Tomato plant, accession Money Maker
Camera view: bottom (45 deg); turntable rotation: 330 degrees
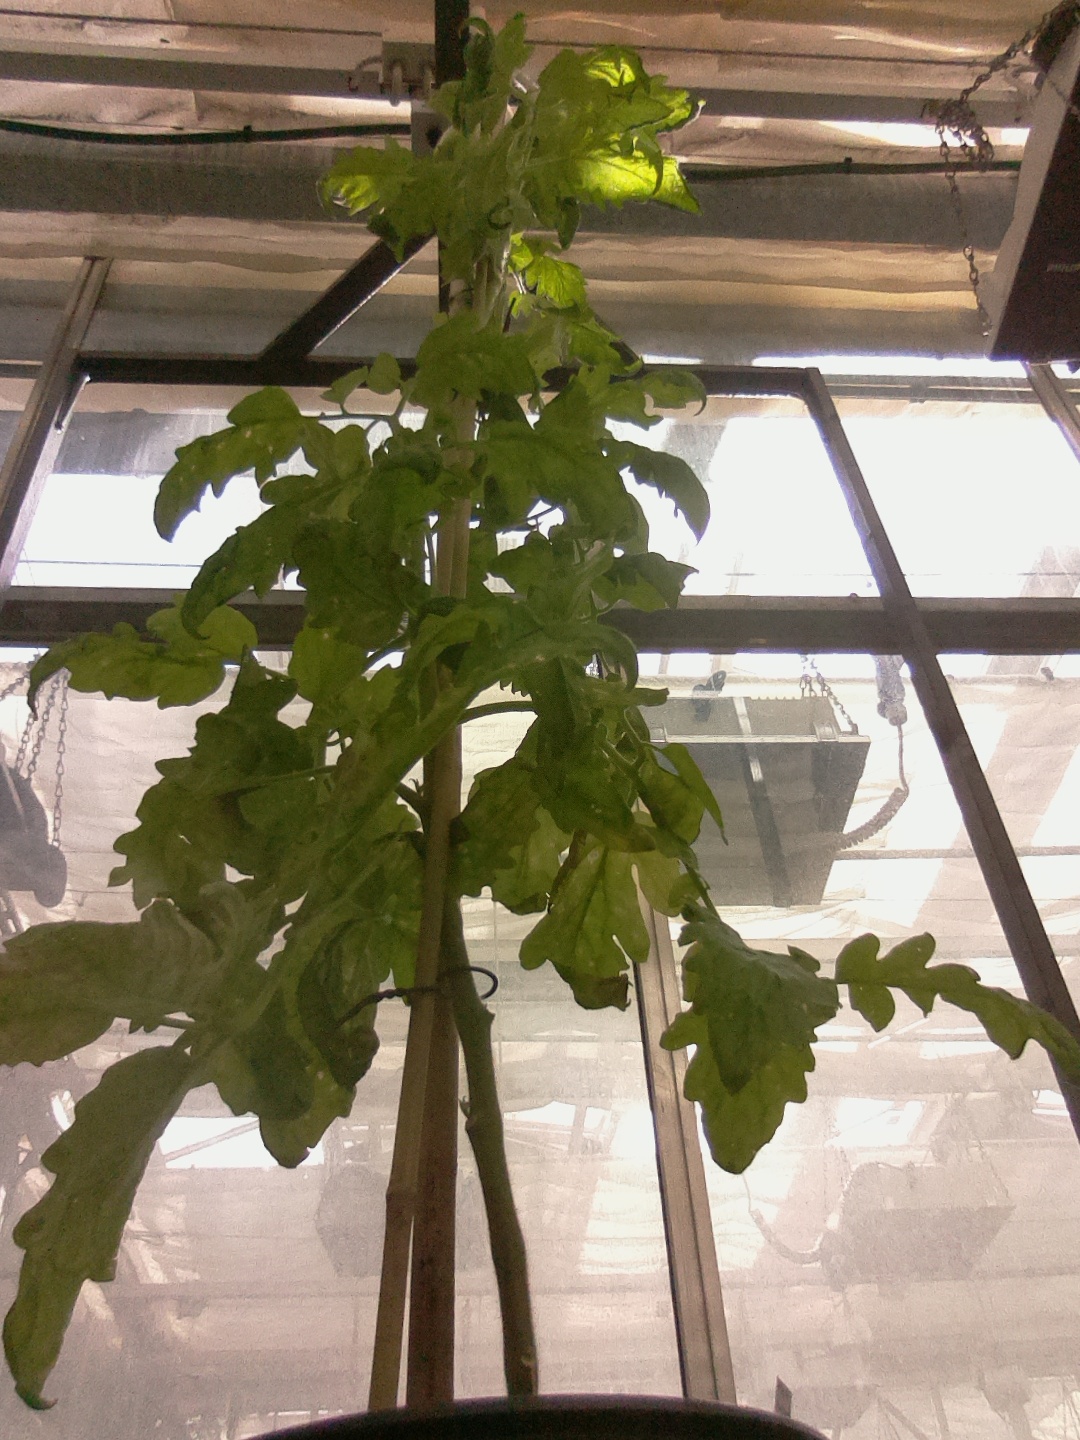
BBCH growth stage 79: 90% -100% of final fruit size